Changgang station

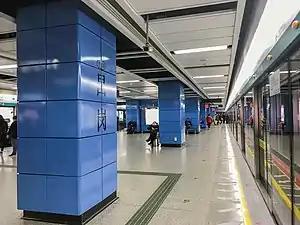
Platform 3 (Line 8 towards Jiaoxin)

Changgang Station is an interchange station between Line 2 and Line 8 of the Guangzhou Metro. The underground station is located at the intersection of Changgang Road and Jiangnan Avenue in Haizhu District. It started operation on 25 September 2010.